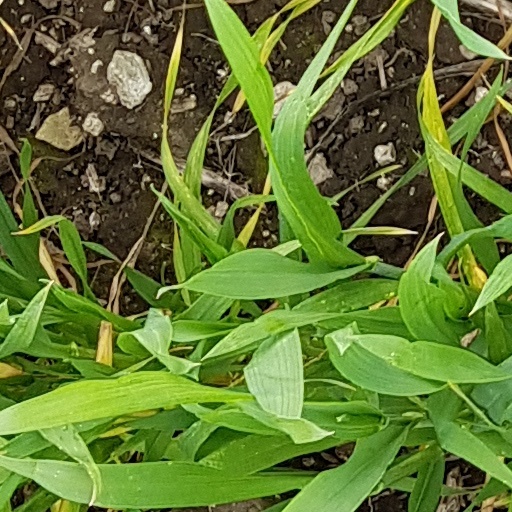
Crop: wheat